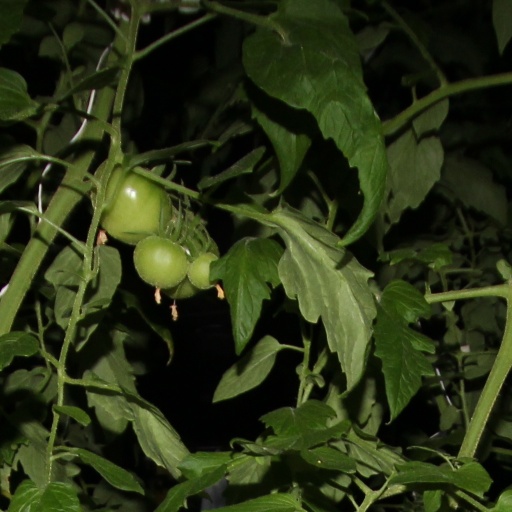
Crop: tomato